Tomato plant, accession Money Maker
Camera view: horizontal (90 deg, fisheye); turntable rotation: 180 degrees
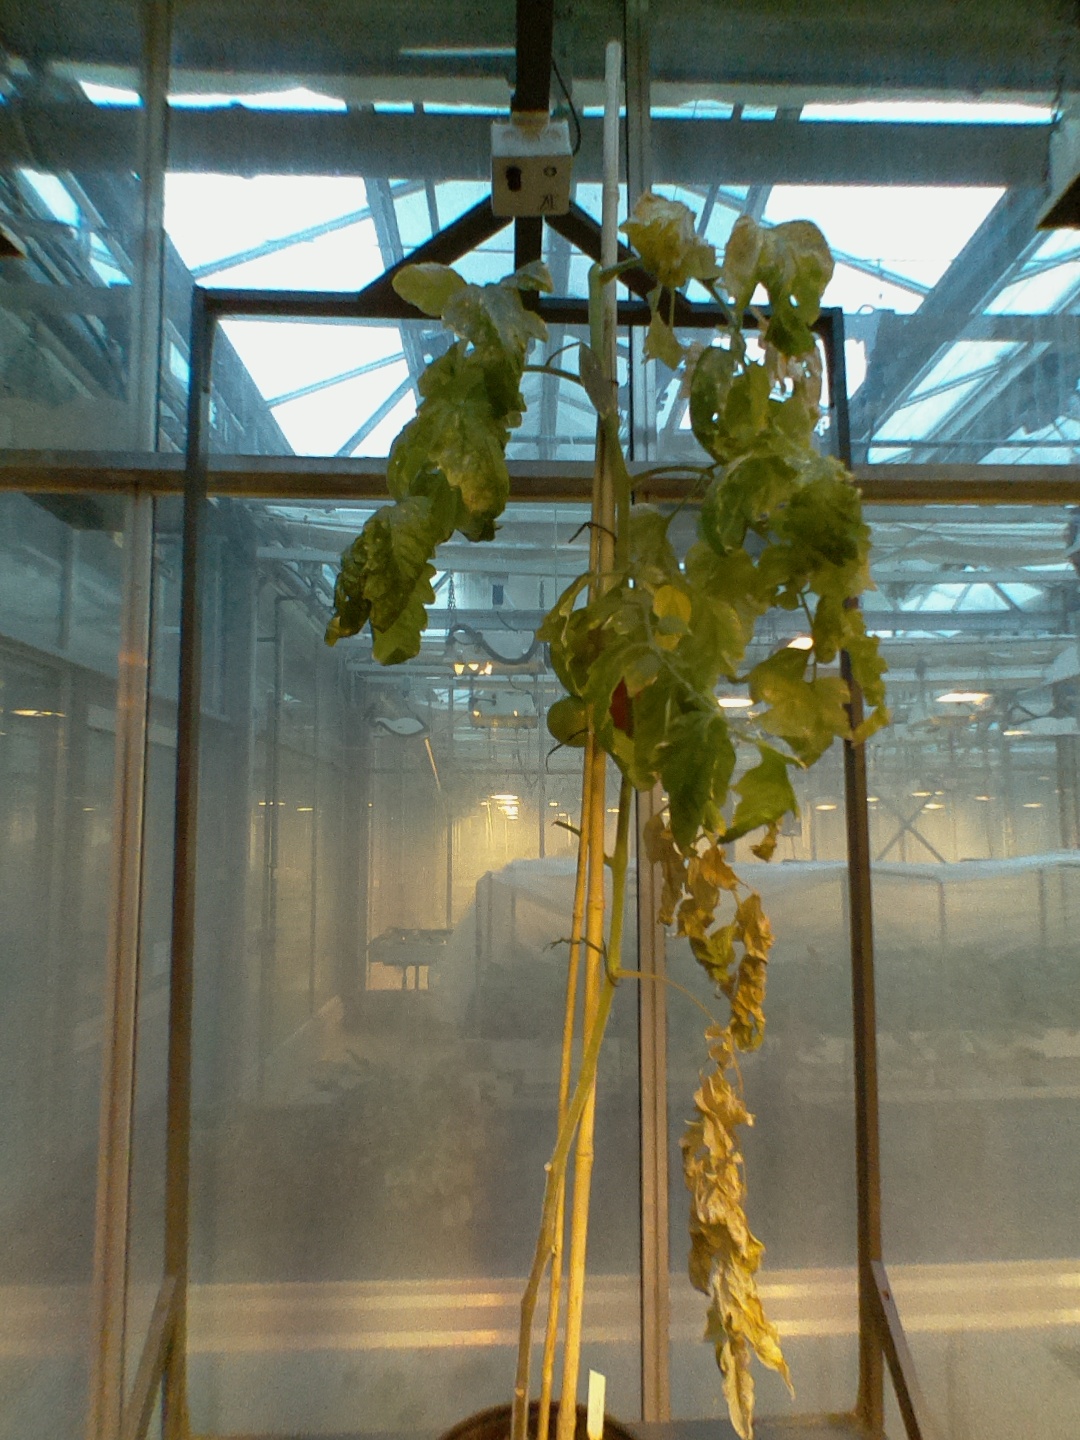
BBCH growth stage 81: 10%-20% of fruits show typical fully ripe color